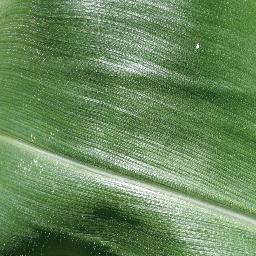
Label: Corn_(Maize)___Healthy